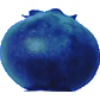
Label: huckleberry